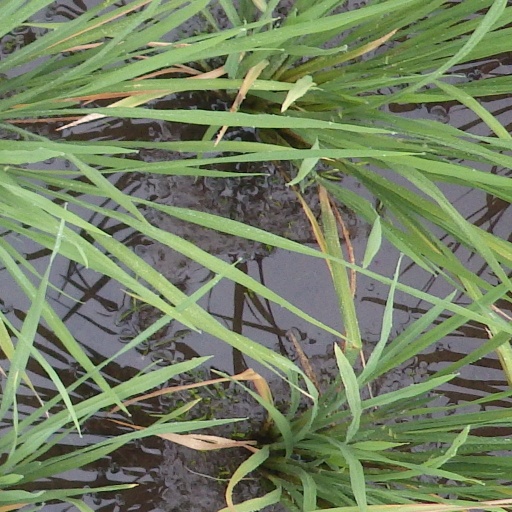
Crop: rice